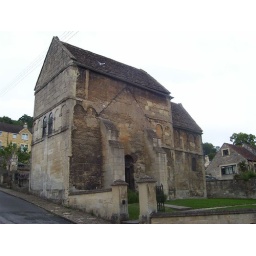
This was built in by later houses and only identified as an Anglo-Saxon church building in the 19th century